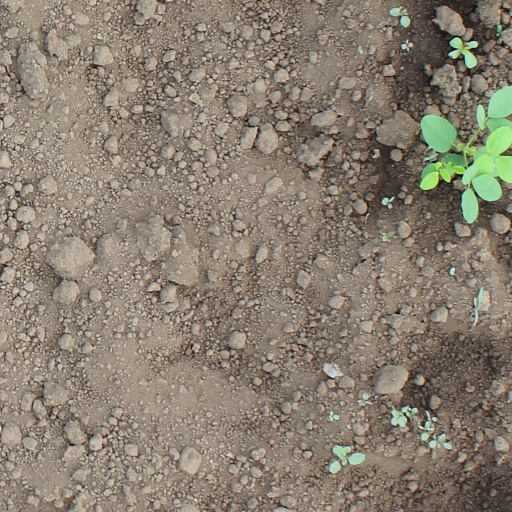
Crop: soybean